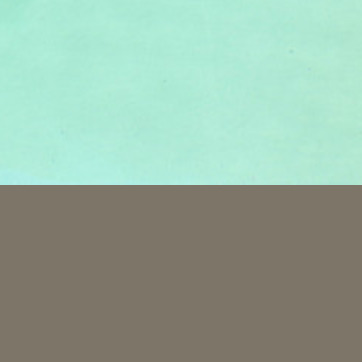
Material: water